Ivan Lopukhin

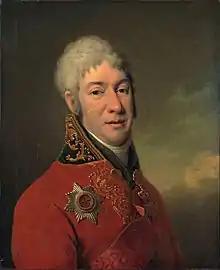
Portrait by Dmitry Levitzky, 1802

Ivan Lopukhin was born to the wealthy Lopukhin family in 1756 in Voskreskenskoye, Oryol Governorate, Russia.